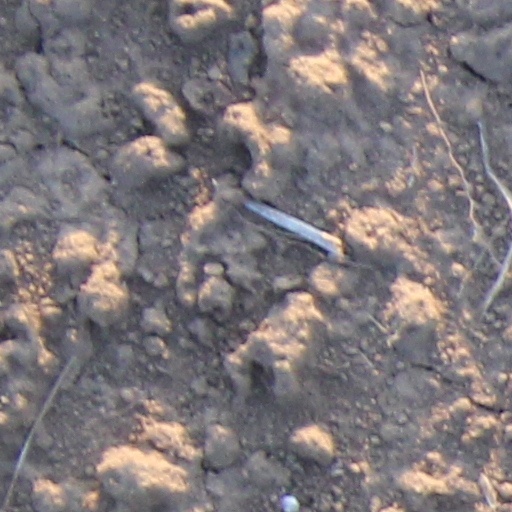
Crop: wheat